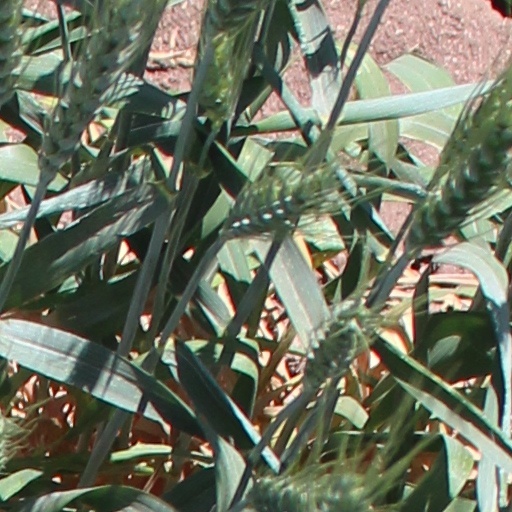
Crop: wheat